Marguerite Frick-Cramer

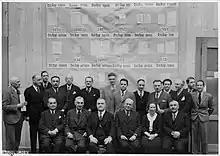
Group Portrait with two Ladies: Frick-Cramer in the back-row, fourth from the right, and Lucie Odier, second from right in the front-row with Huber third from left, during a meeting with representatives of national Red Cross societes from non-belligerent countries(1940)

Shortly after the beginning of the Second World War, the ICRC set up the Central Agency for Prisoners of War. It was the successor of the IPWA and based on the 1929 Geneva Convention which Frick-Cramer had helped to create. In September 1939, she was once again elected as a regular member of the ICRC, as opposed to the honorary membership she held for the previous 17 years. Subsequently, she held the dossier for civilians and deported persons. Following the German invasion of Poland, Frick-Cramer repeatedly lobbied Burckhardt - who went on to become the ICRC president in 1944 - to urge the Nazi regime for permission to establish a permanent ICRC delegation in Krakow, but supposedly he ignored her requests.